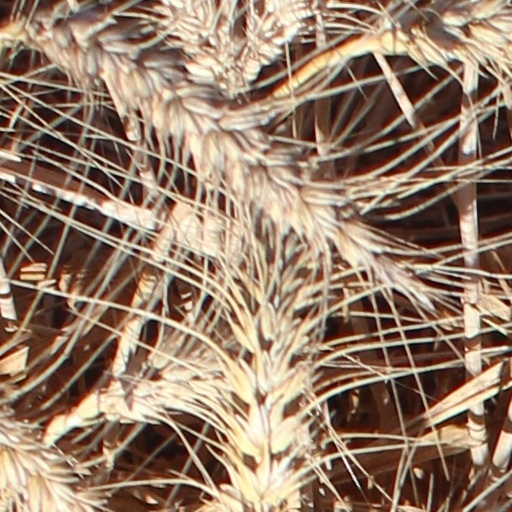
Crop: wheat